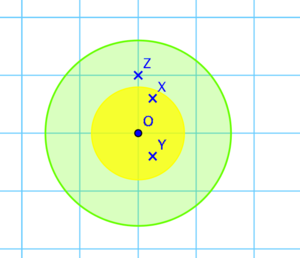
Illustration d'une preuve du théorème de Minkowski
En mathématiques, le théorème de Minkowski concerne les réseaux de l'espace euclidien ℝᵈ. Étant donné un tel réseau Λ, il garantit l'existence, dans tout convexe symétrique de volume suffisant, d'un vecteur non nul de Λ. Hermann Minkowski a découvert ce théorème en 1891 et l'a publié en 1896, dans son livre fondateur de la géométrie des nombres. Ce résultat est en particulier utilisé en théorie algébrique des nombres.